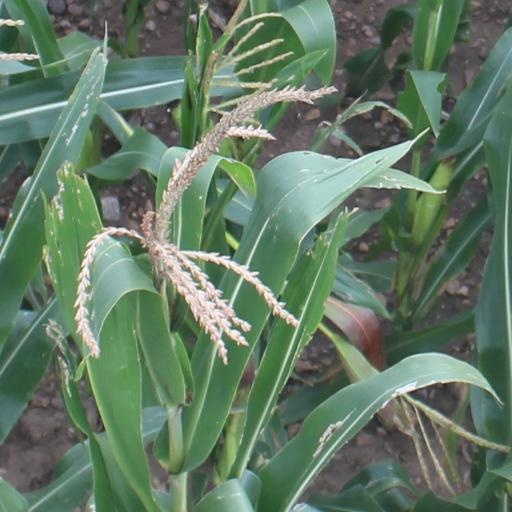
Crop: maize; corn